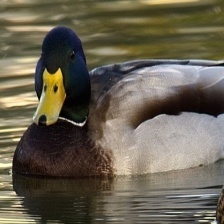
Species: MALLARD DUCK
Scientific name: ANAS PLATYRHYNCHOS
ImageNet parent category: drake